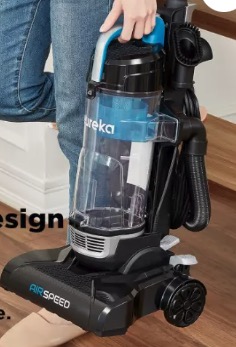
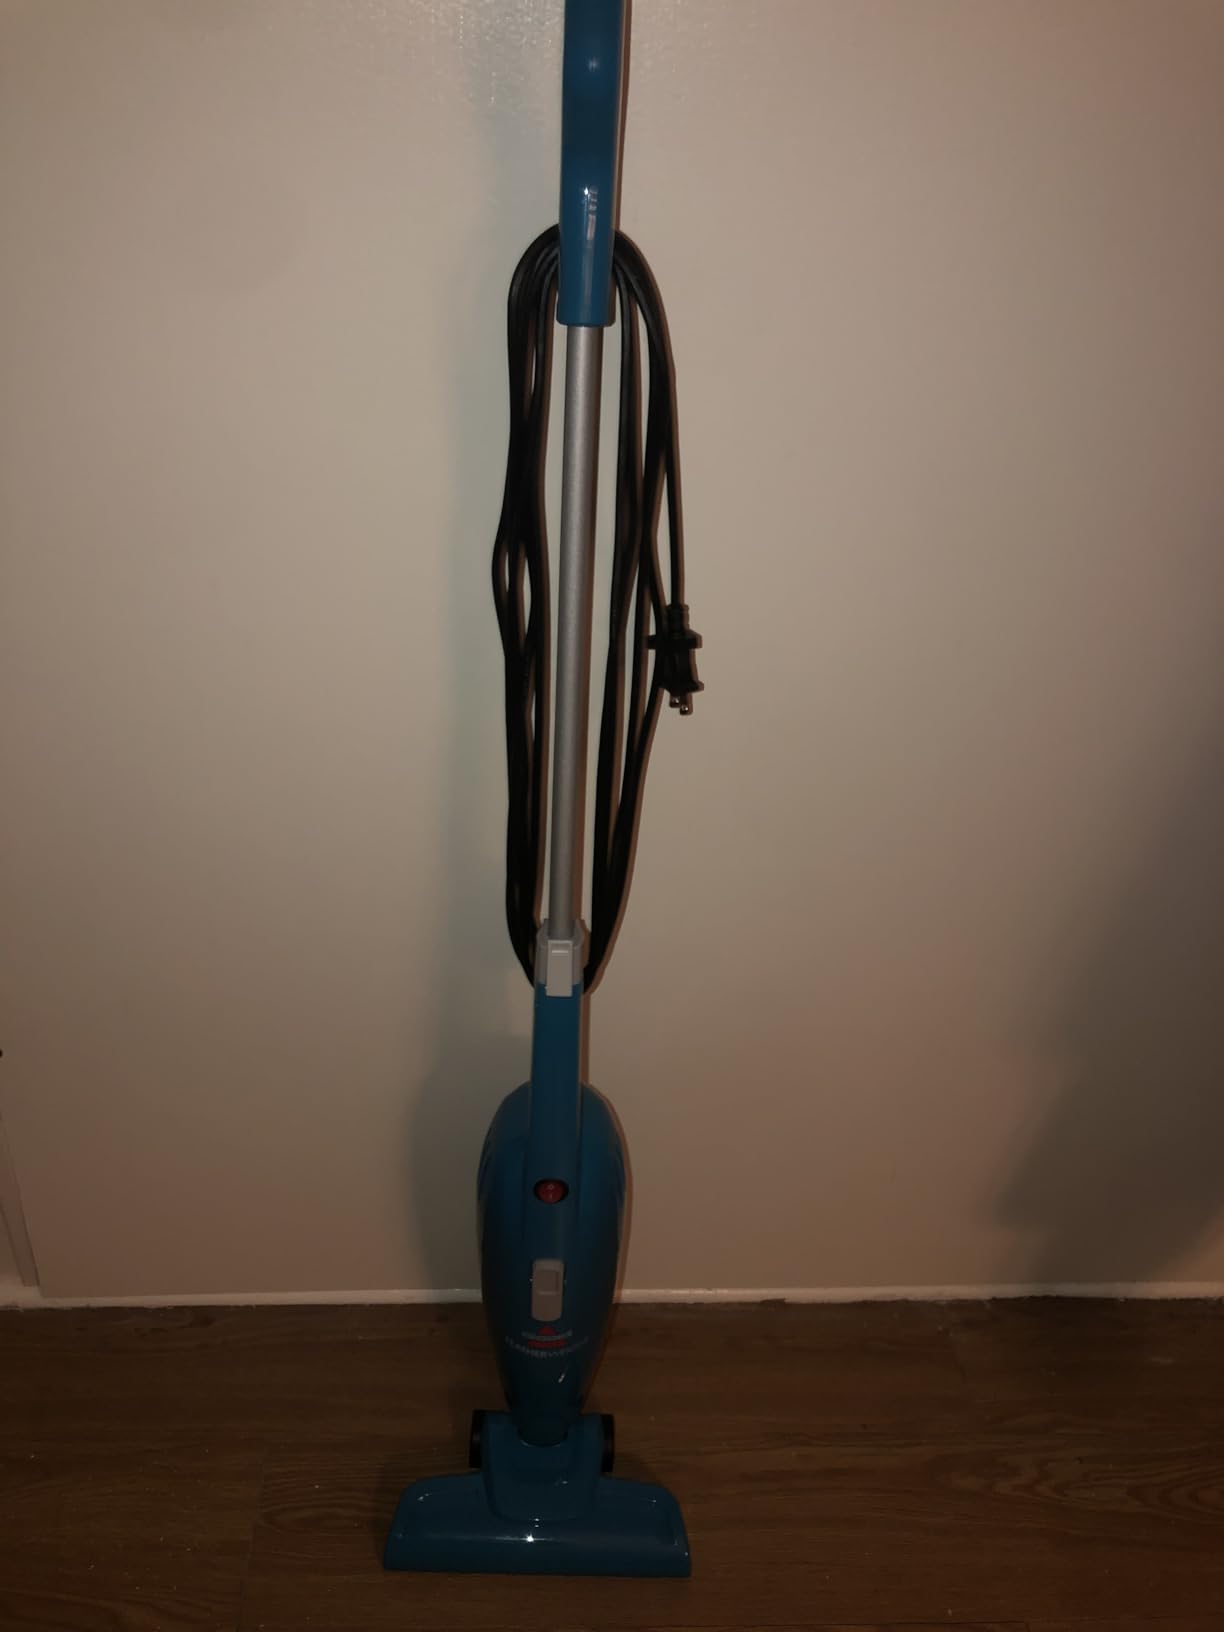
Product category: items_vacuum
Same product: no